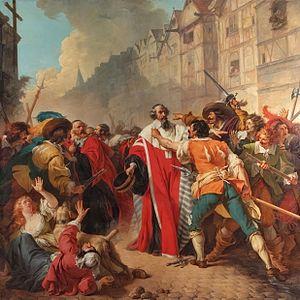
La rue de l’Arbre-Sec est une voie du 1ᵉʳ arrondissement de Paris.